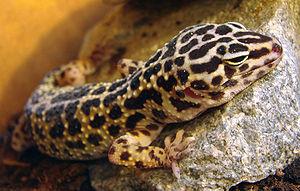
Jeune gecko léopard (Eublepharis macularius). L'Ile aux Serpents, à La Trimouille (86).